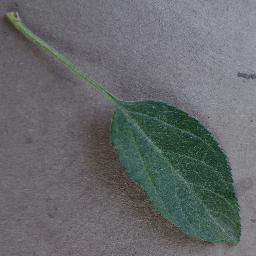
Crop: apple
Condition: healthy